Puja Cherry

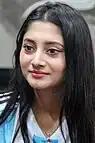
Cherry in 2019

Puja Cherry Roy (born 20 August 2002) is a Bangladeshi film actress and model. She debuted as a child actress in the film "Moner Ghore Bosot Kore" (2011), though her scenes were cut from the final release. Her first released role was in "Bhalobashar Rong" (2012), followed by her lead role debut in the Indo-Bangladesh joint production film "Noor Jahaan" (2018). She gained prominence for her role as Pori in "PoraMon 2" (2018), earning the Meril Prothom Alo Award for Best Actress. She has also acted in promotional advertising. She is widely regarded as the most popular and successful Bangladeshi actress of this time.